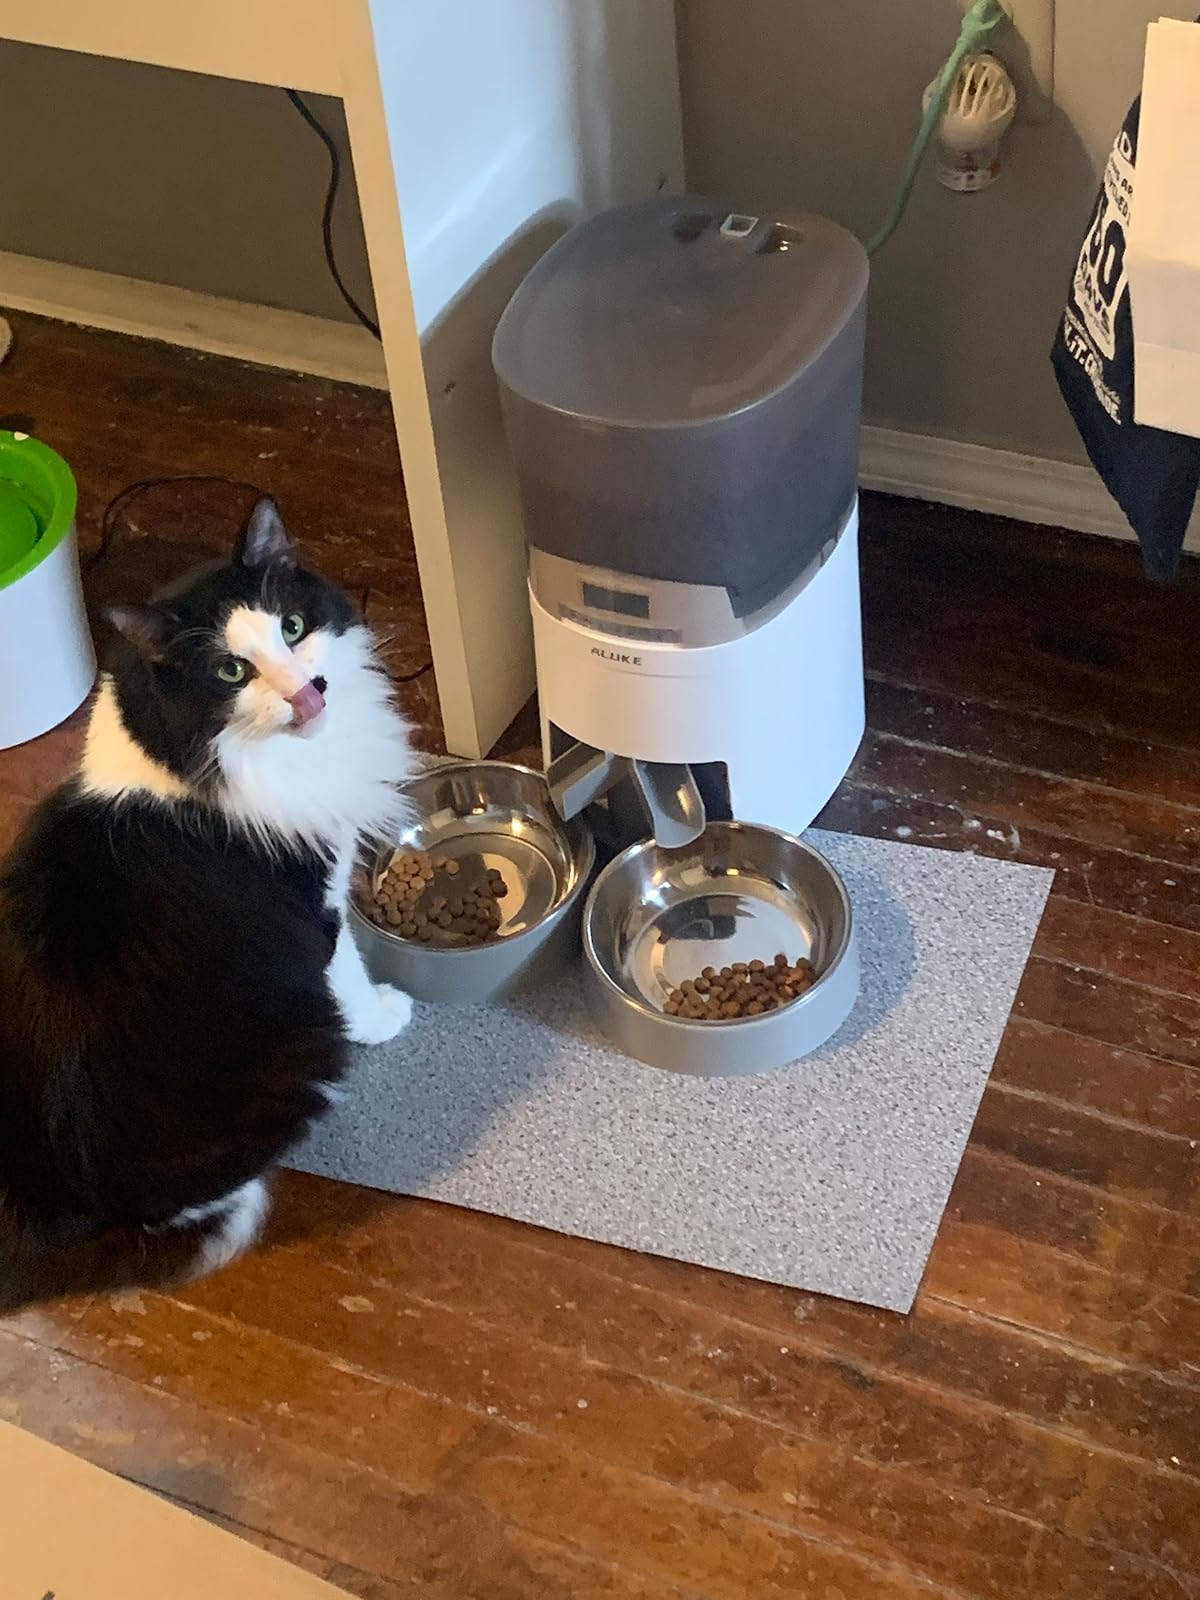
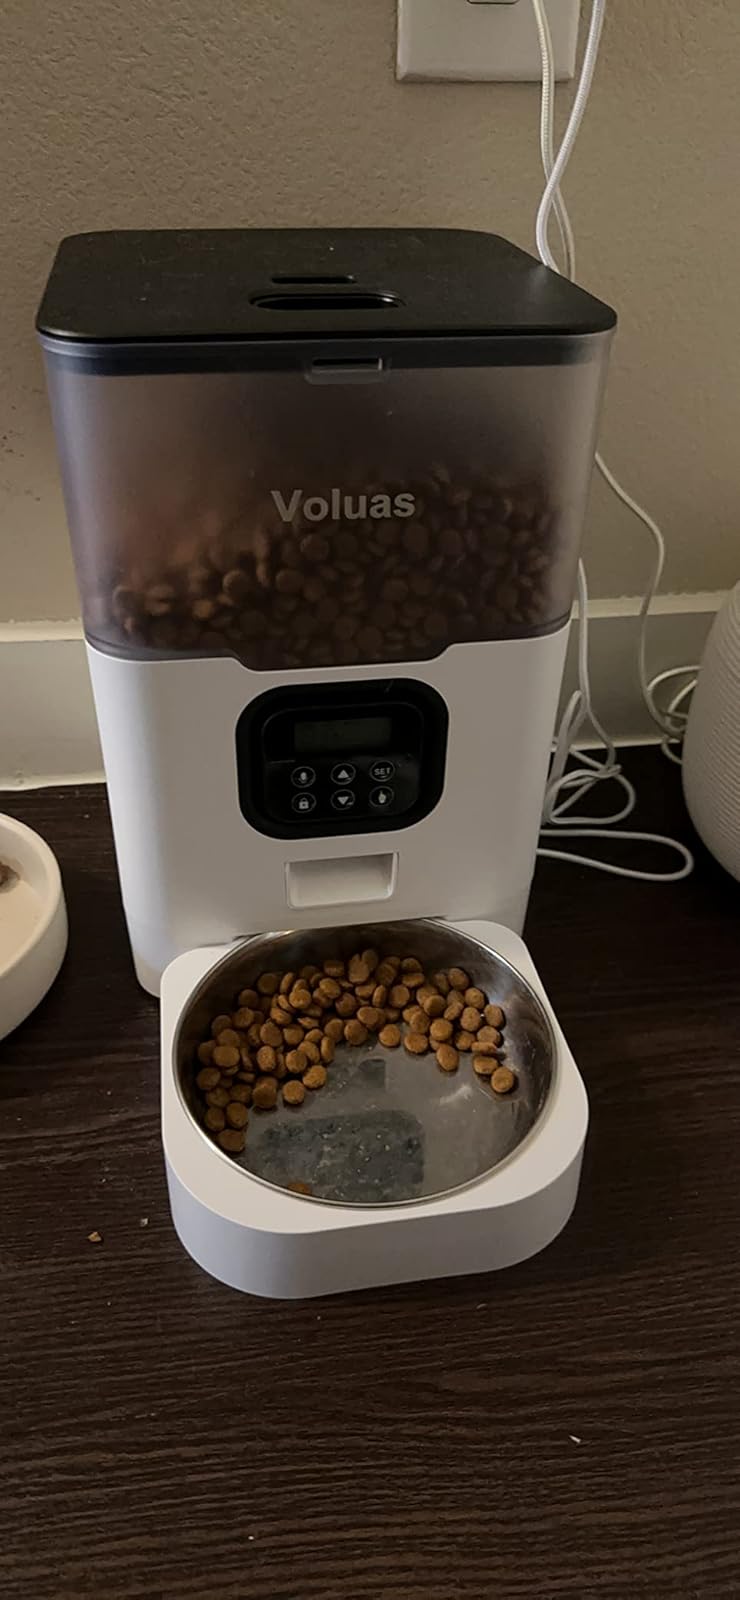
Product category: items_feeder
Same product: no